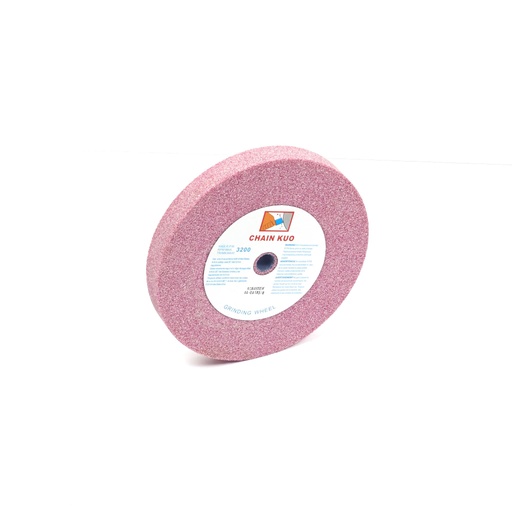
Oregon 88-047 GRINDING STONE 8IN HARDENED RE
8" replacement red grinding stone. Diameter: 8", thickness: 1", arbor hole: 5/8", grit: 36. Many parts look similar, so it’s crucial to ensure you’re choosing the right replacement for your original equipment or engine model. Not sure? Use our Parts Lookup Tool to view part diagrams and find the correct replacement. Grinding stone 8" outer diameter, thickness: 1", bore: 5/8" 36 grit Rating: 2200 max RPM WARNING: Cancer and Reproductive Harm - www.P65Warnings.ca.gov
Brand: Oregon
Category: Home & Garden > Lawn & Garden > Outdoor Power Equipment Accessories > Lawn Mower Accessories > Brush Mower Attachments